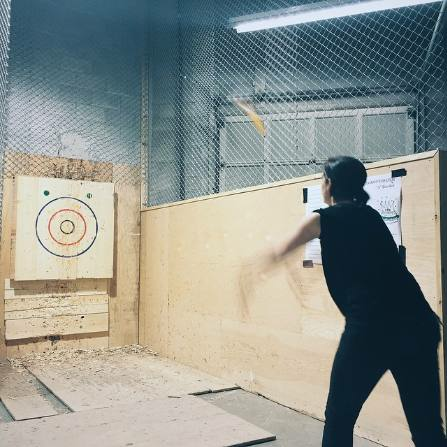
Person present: Yes